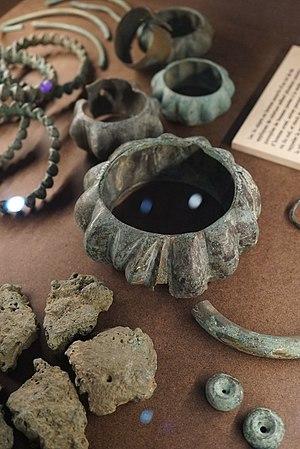
exposé à Troyes.
Périgny-la-Rose est une commune française, située dans le département de l'Aube en région Grand Est.